List of Austronesian languages

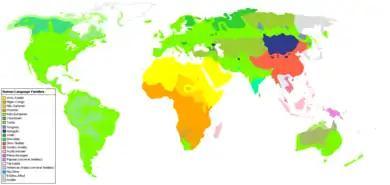
Map showing the distribution of language families; the pink color shows where Austronesian languages are spoken.

This is a list Austronesian languages, a language family originating from Taiwan, that is widely dispersed throughout the islands of Southeast Asia (Indonesia and Philippines) and the Pacific, with a few members spoken on continental Asia and Madagascar.